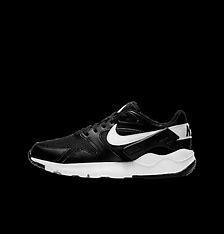
Brand: Nike
Model: LD Victory